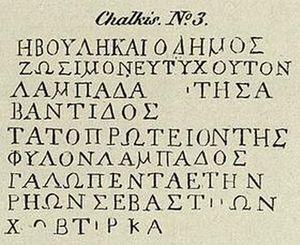
Inscription célébrant une victoire à la lampadedromia.